Ilocos Region

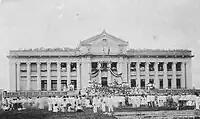
Inauguration of Pangasinan Provincial Capitol, c. 1918

In 1574, Salcedo returned to Vigan with soldiers and Augustinian missionaries to initiate the evangelization of the Ilocos region. He established a Spanish city to control the neighboring territories and convert the native population to Catholicism.